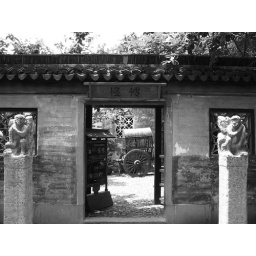
One of my favorite pic taken in Zhouzhuang.I just loved the 2 monkeys statues and the wooden carriage in the middle